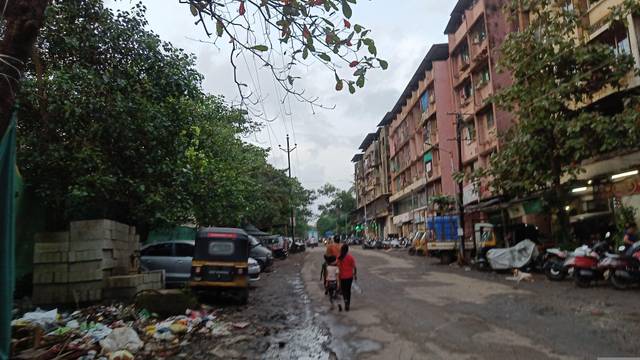
Region: India
Coordinates: 19.21, 73.1